Urmas Sisask

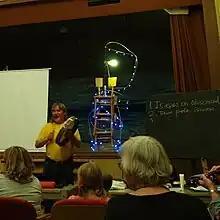
Sisask in 2011

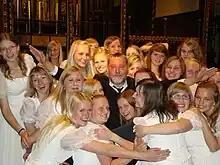
Estonian TV Girls' Choir with Urmas Sisask at St Paul's cathedral in London, 2008.

Sisask was born in Rapla on 9 September 1960. One of the major inspirations for his music was astronomy. Based on the trajectories of the planets in the Solar System, he created the "planetal scale", a mode consisting of the pitches C#, D, F#, G#, and A. Later, he discovered to his surprise that this was exactly the same as the Japanese "Kumajoshi mode", which is also known as the Japanese pentatonic scale.